Amstel Gold Race (men's race)

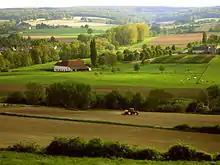
View on Oud-Lemiers, near Vaals, in the southeast of Limburg.

Until 2002, the Amstel Gold Race had a more flat run-in to the finish and was sometimes won by riders excelling in the cobbled classics, notably the Tour of Flanders. In recent decades, organizers chose to shift the focus of the race some more to the hills and it changed the character of the race. The peloton is usually made up of the same riders starting in the Ardennes races. Classics riders with sufficient climbing abilities as well as Grand Tour specialists.